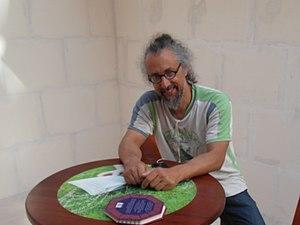
Jérome Catz
Le Grenoble Street Art Fest, modifié en 2019 sous le nom de Street Art Fest Grenoble-Alpes, est un festival d'art urbain qui se déroule, depuis l'année 2015, dans Grenoble et son agglomération, dans le département de l'Isère, en région Auvergne-Rhône-Alpes.
Jérôme Catz, né en 1969, est un auteur et commissaire d'exposition indépendant français. Il est aussi le fondateur et le directeur des espaces d'art Spacejunk qu'il dirige actuellement.